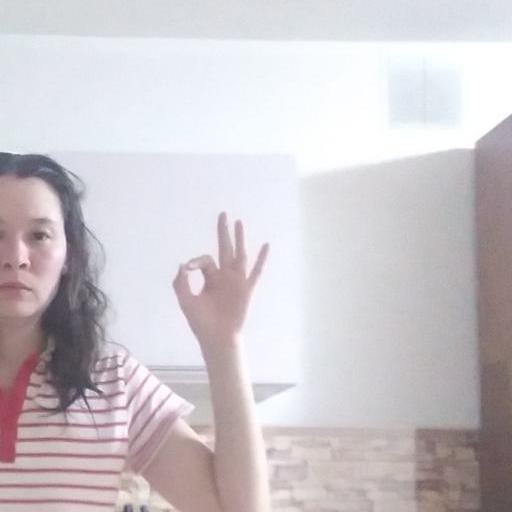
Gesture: ok